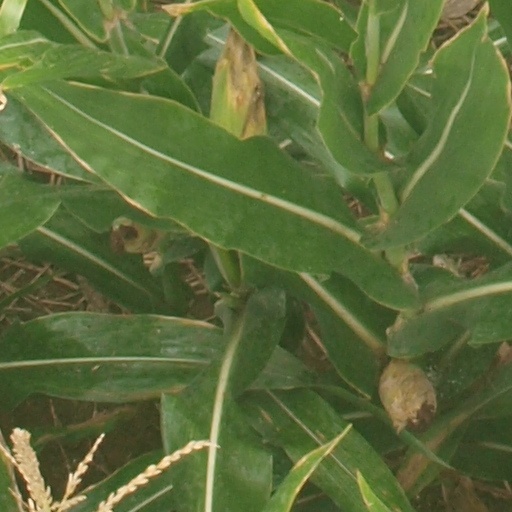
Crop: maize; corn